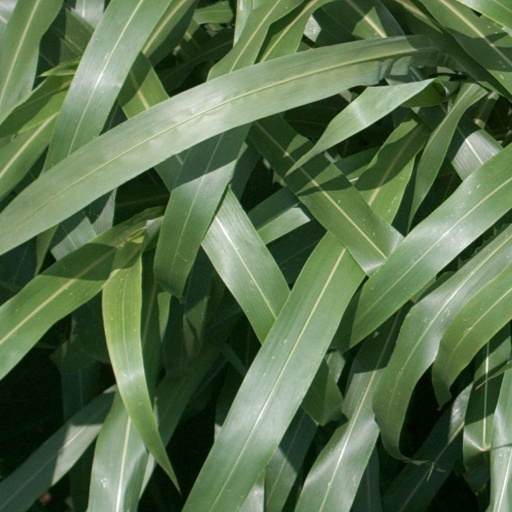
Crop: sorghum